Oedipus Rex

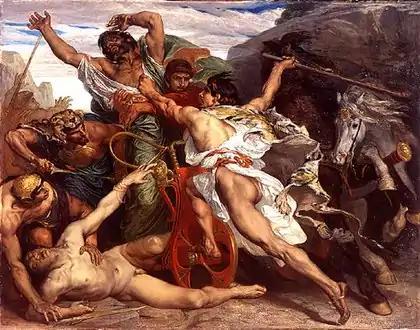
Joseph Blanc, "The murder of Laïus by Oedipus", 1867, Paris, Ecole Nationale Supérieure des Beaux-Arts

Confused, Jocasta asks Oedipus what the matter is, and he tells her. Many years ago, at a banquet in Corinth, a man drunkenly accused Oedipus of not being his father's son. Oedipus went to Delphi and asked the oracle about his parentage. Instead of answering his question directly, the oracle prophesied that he would one day murder his father and sleep with his mother. Upon hearing this, Oedipus resolved never to return to Corinth. In his travels, he came to the very crossroads where Laius had been killed, and encountered a carriage that attempted to drive him off the road. An argument ensued, and Oedipus killed the travelers—including a man who matched Jocasta's description of Laius. However, Oedipus holds out hope that he was not Laius's killer, because Laius was said to have been murdered by "several" robbers. If the shepherd confirms that Laius was attacked by many men, then Oedipus will be in the clear.